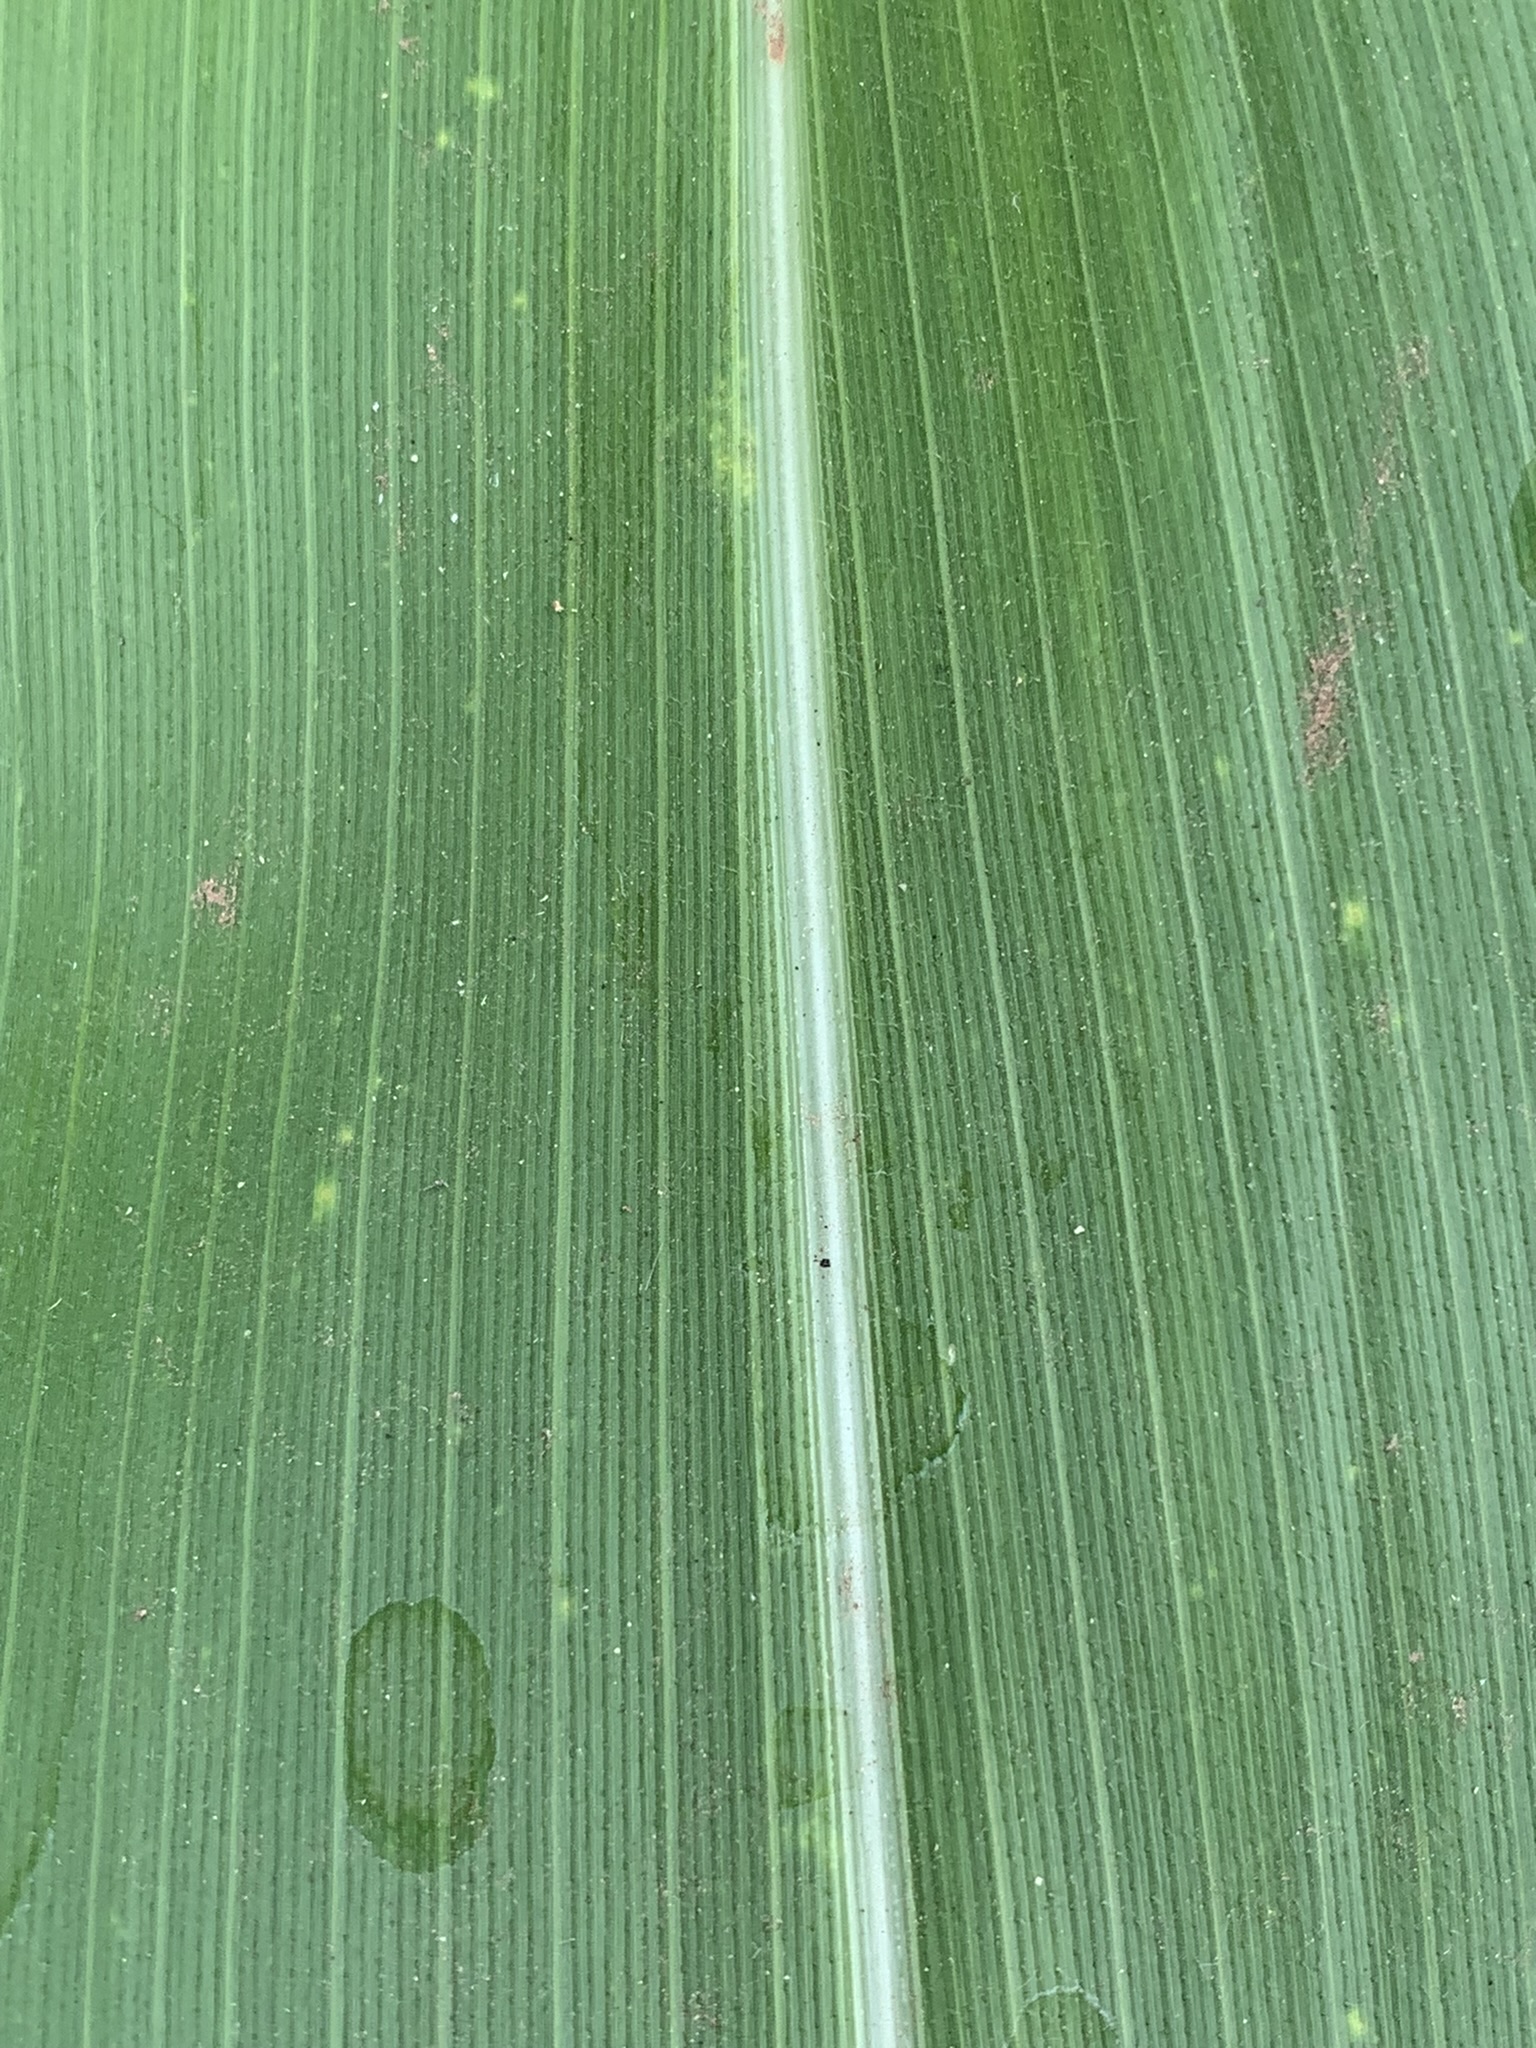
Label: Healthy